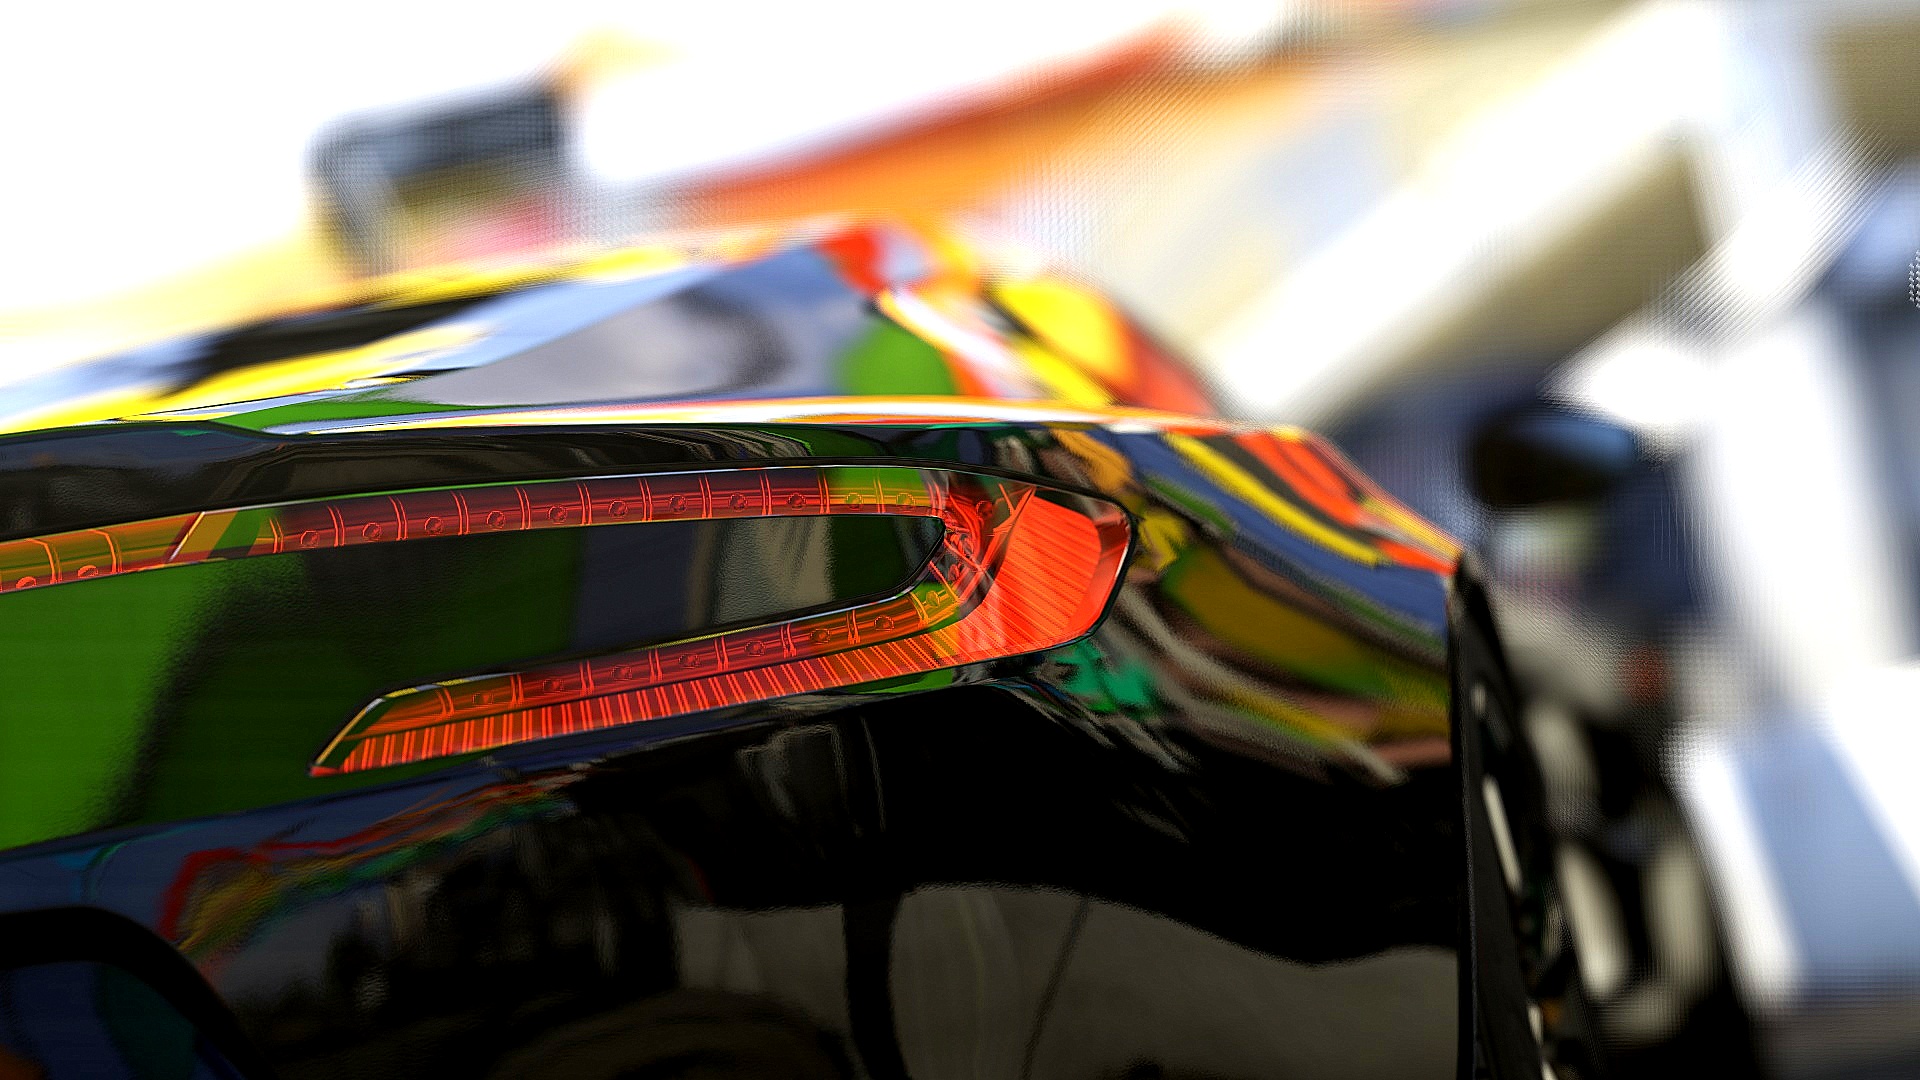
glass, vehicle, color, glasses